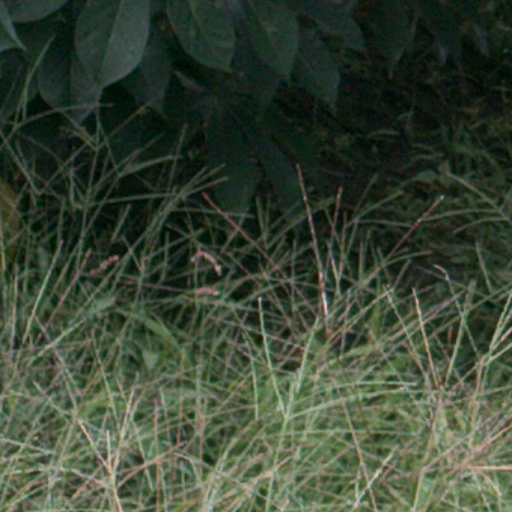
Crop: cassava